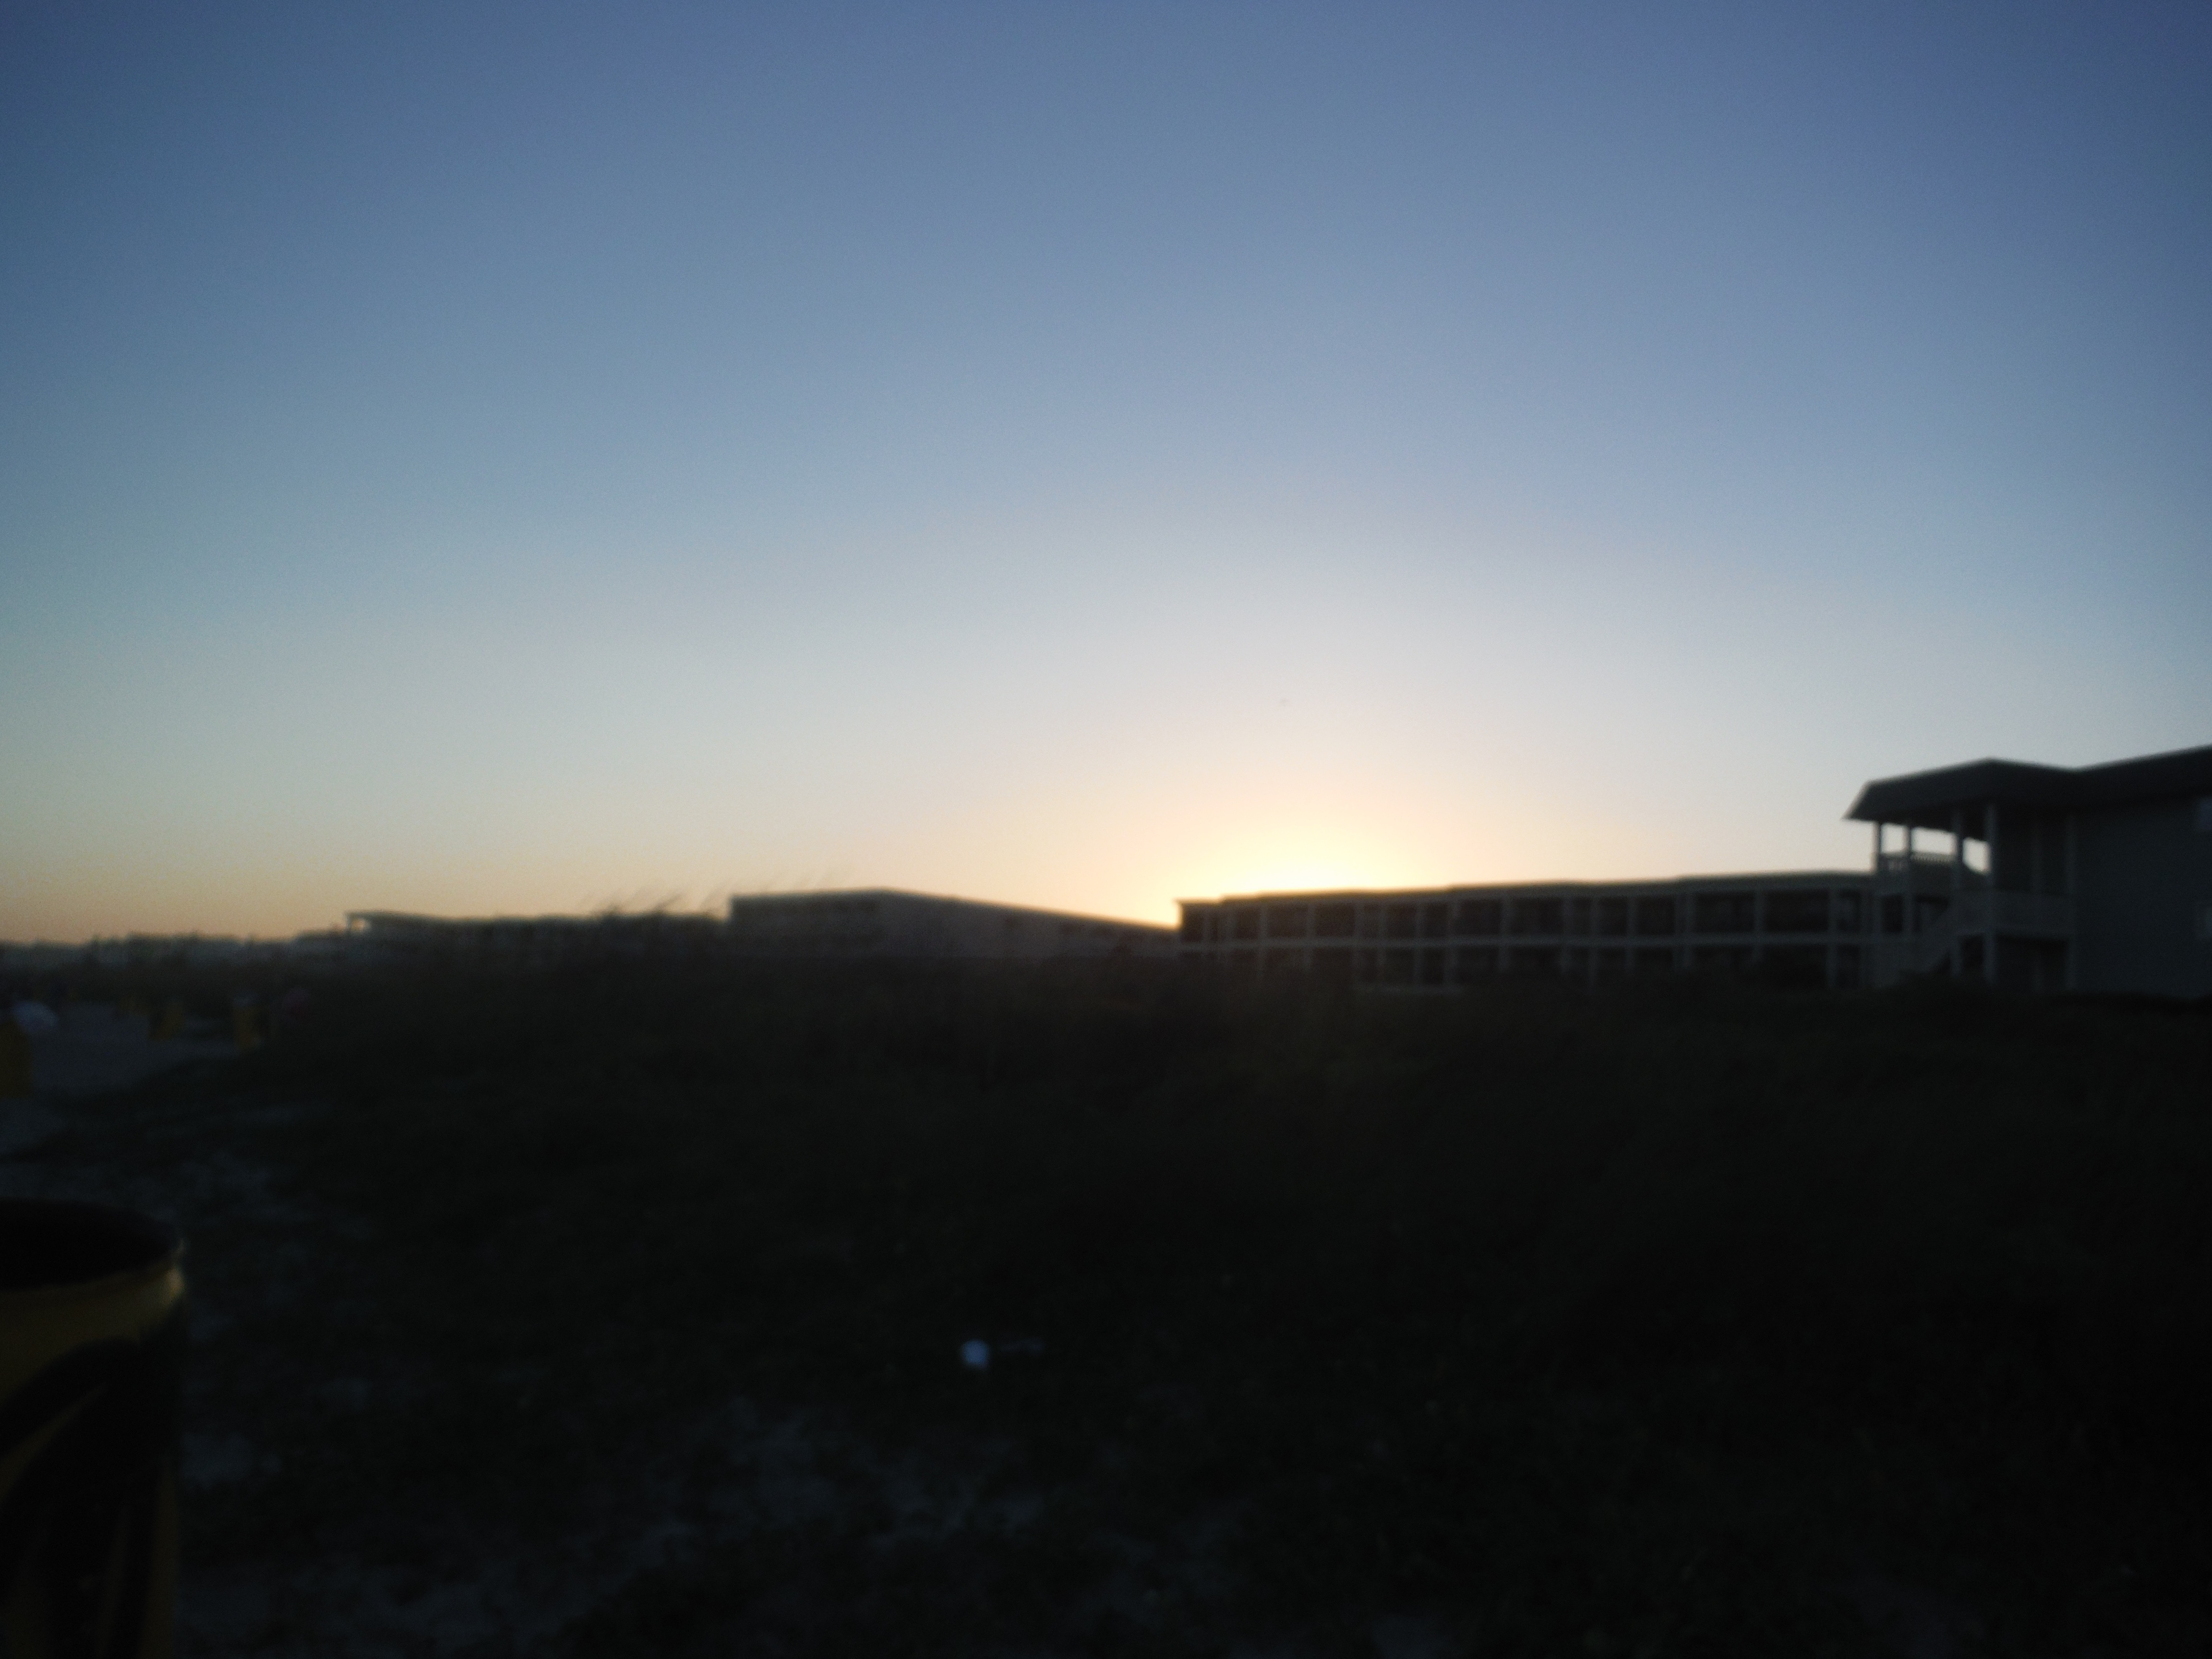
horizon, sky, sunrise, sunset, morning, dawn, dusk, evening